Country Hills Boulevard

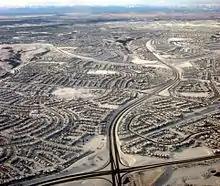
Country Hills Boulevard and Beddington Trail intersecting in the lower part of the photo

Country Hills Boulevard is a major expressway in Calgary, Alberta. It is notably one of the longest east-west routes in Calgary and one of the few routes north of 16 Avenue N and south of the northern leg of Stoney Trail that is mostly continuous from the west end of the city to the east end. East of Calgary, Country Hills Boulevard continues as Alberta Highway 564. West of Calgary, it continues as Hamilton Drive as it passes through the Bearspaw Country Club. Country Hills Boulevard was originally named 112 Avenue N, and was a rural road in northeastern Calgary, but was renamed in the early 1990s when its namesake community of Country Hills, as well as Harvest Hills and Coventry Hills, were constructed. Throughout the 1990s, the roadway was constructed in segments in northwest Calgary, departing from the original road allowance to follow the area's hilly topography.